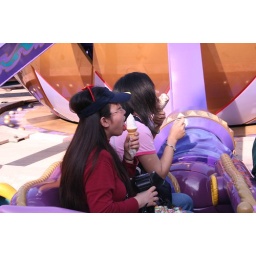
the girl in the red had perfect ice cream lickig form...the other girl, couldn't keep up to save her life!!